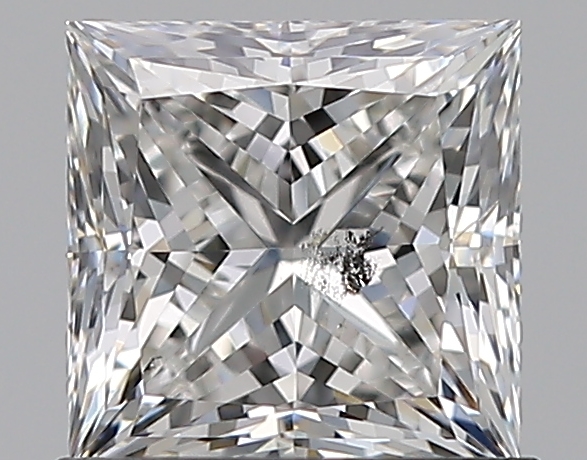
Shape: princess
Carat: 1.03
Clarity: SI2
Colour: F
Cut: EX
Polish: EX
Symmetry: EX
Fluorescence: N
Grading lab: GIA
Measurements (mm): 5.5 x 5.48 x 3.92